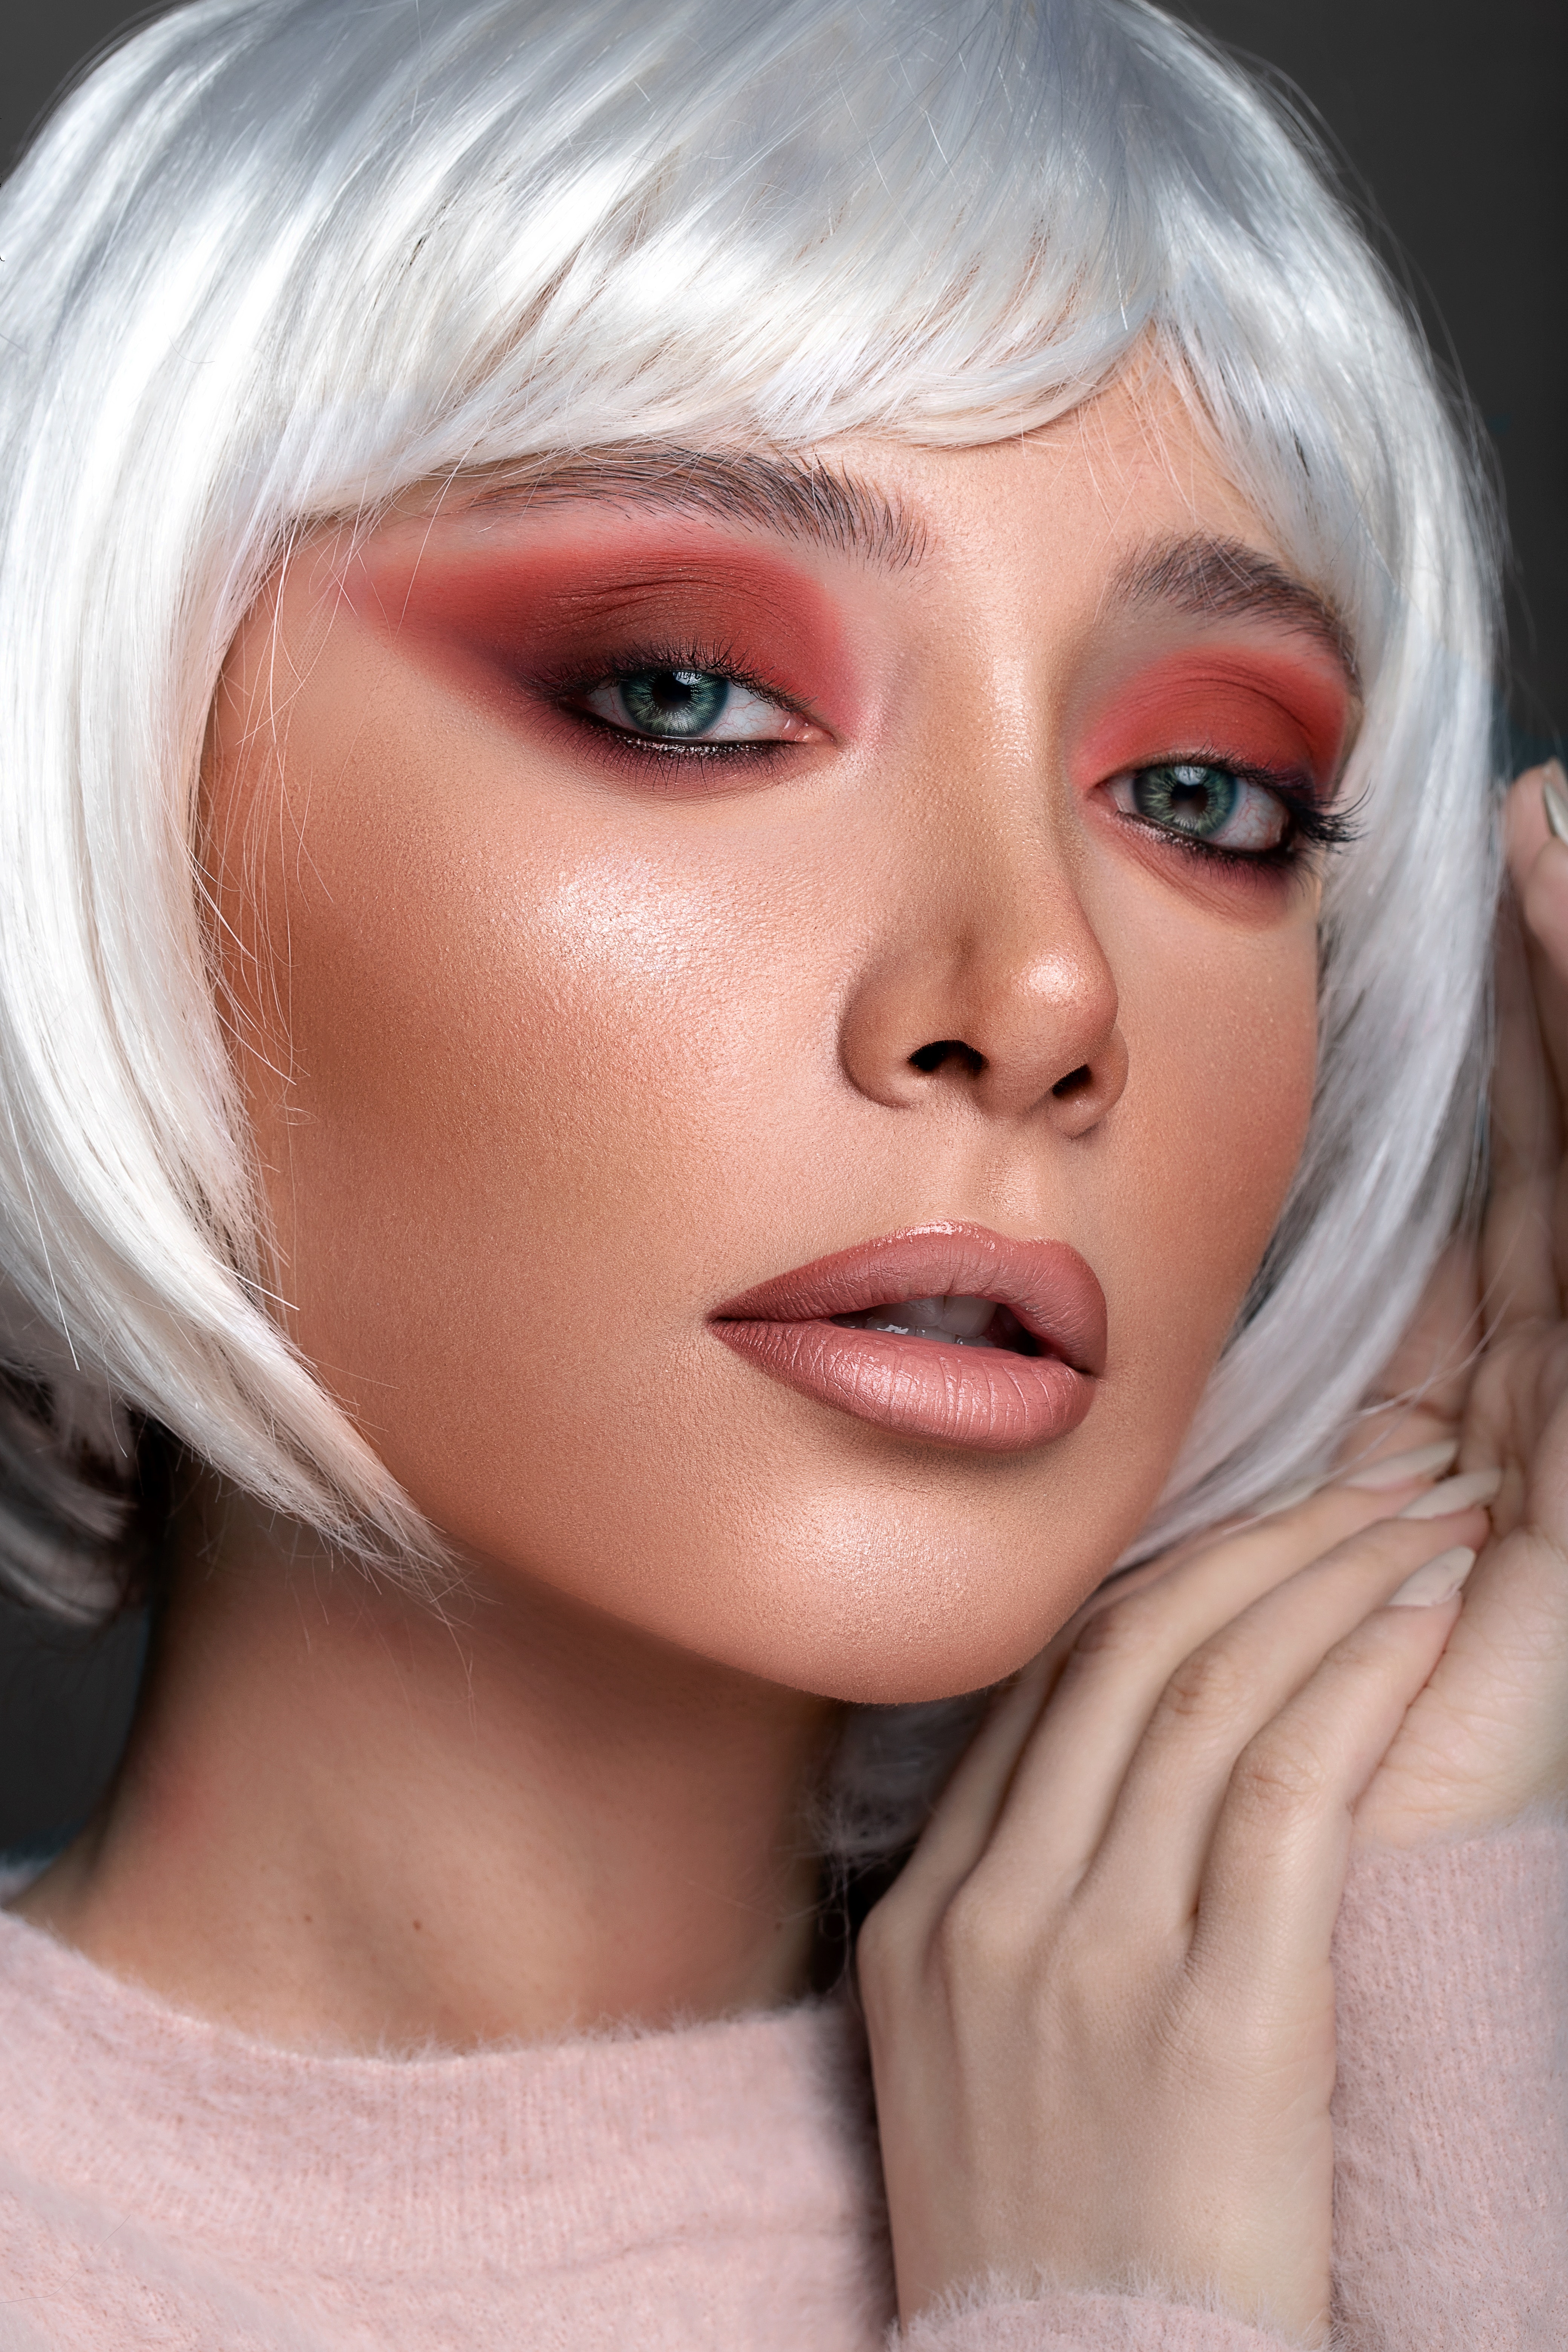
woman, forehead, nose, cheek, skin, lip, chin, eyebrow, eyelash, mouth, white, lipstick, eye liner, jaw, makeover, iris, flash photography, gesture, eye shadow, wig, cool, bangs, layered hair, black hair, Step cutting, beauty, long hair, cg artwork, eyelash extensions, barbie, brown hair, hime cut, blond, jewellery, toy, fashion accessory, hair coloring, cosmetics, nail, illustration, peach, portrait photography, painting, feathered hair, bob cut, portrait, lip gloss, costume, fashion model, photo shoot